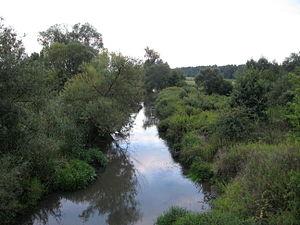
La Łęg est un affluent de la rive droite de la Vistule. Longue de 81,6 km, elle prend sa source dans les Carpates au nord de Rzeszów et rejoint la Vistule en aval de Sandomir. La superficie de son bassin versant est de 960,2 km².